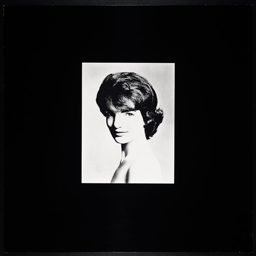
looked back on inauguration through the eyes of photographer .